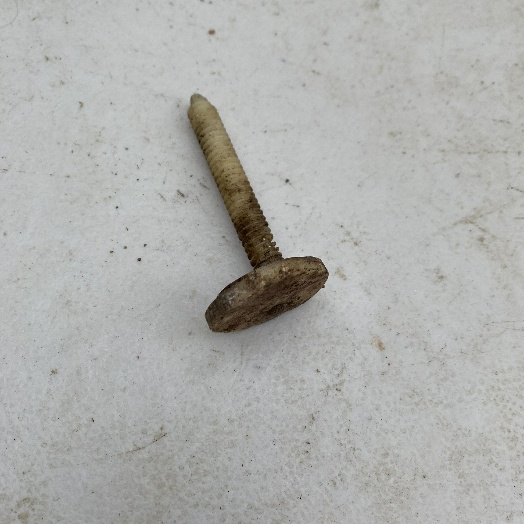
Label: Miscellaneous Trash